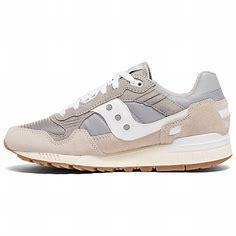
Brand: Saucony
Model: Shadow 5000